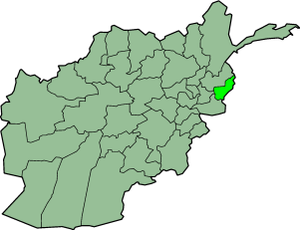
2007 en Afghanistan - 2008 en Afghanistan - 2009 en Afghanistan - 2010 en Afghanistan - 2011 en Afghanistan